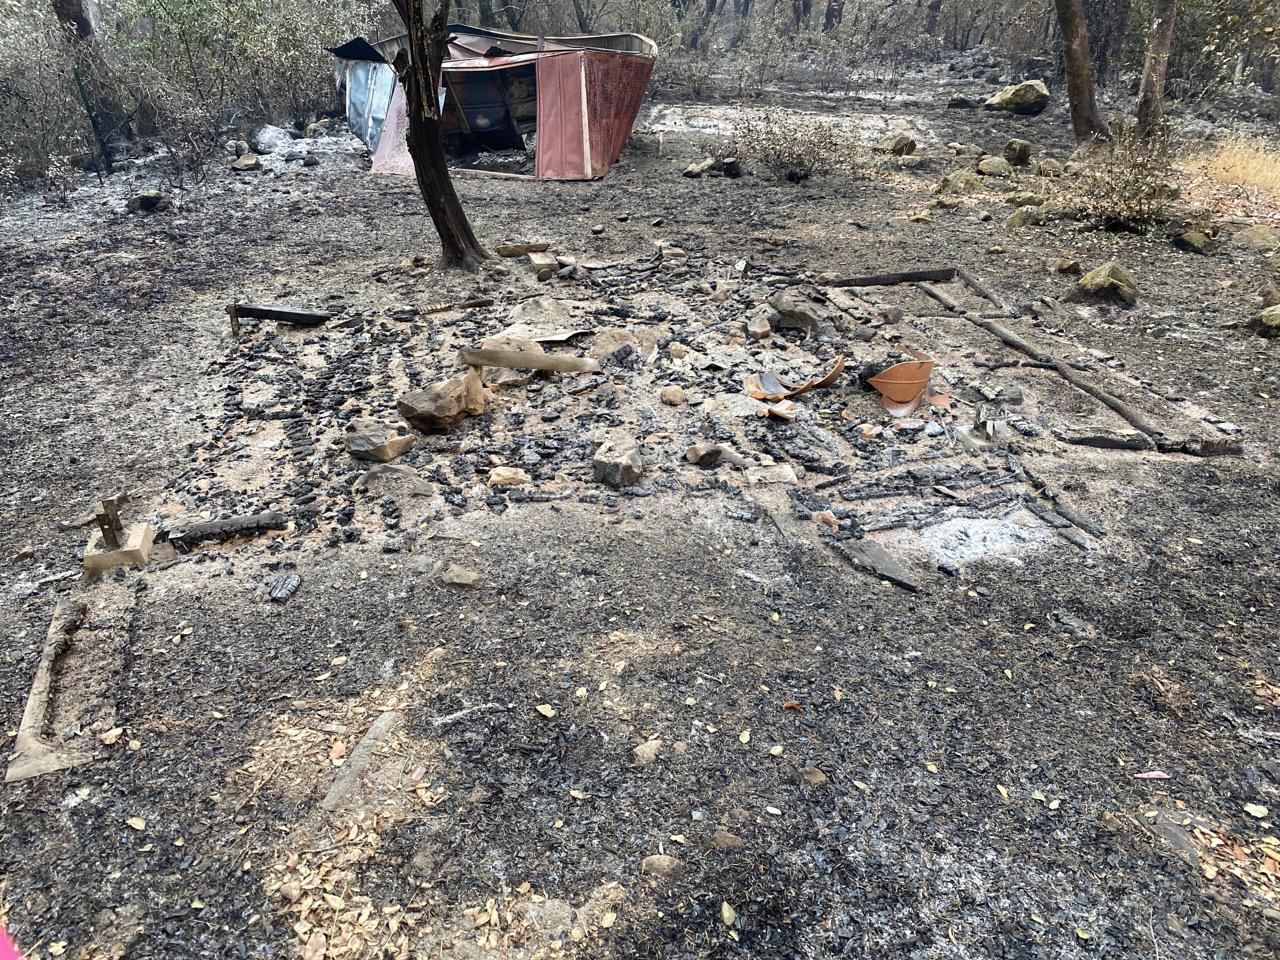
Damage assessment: destroyed